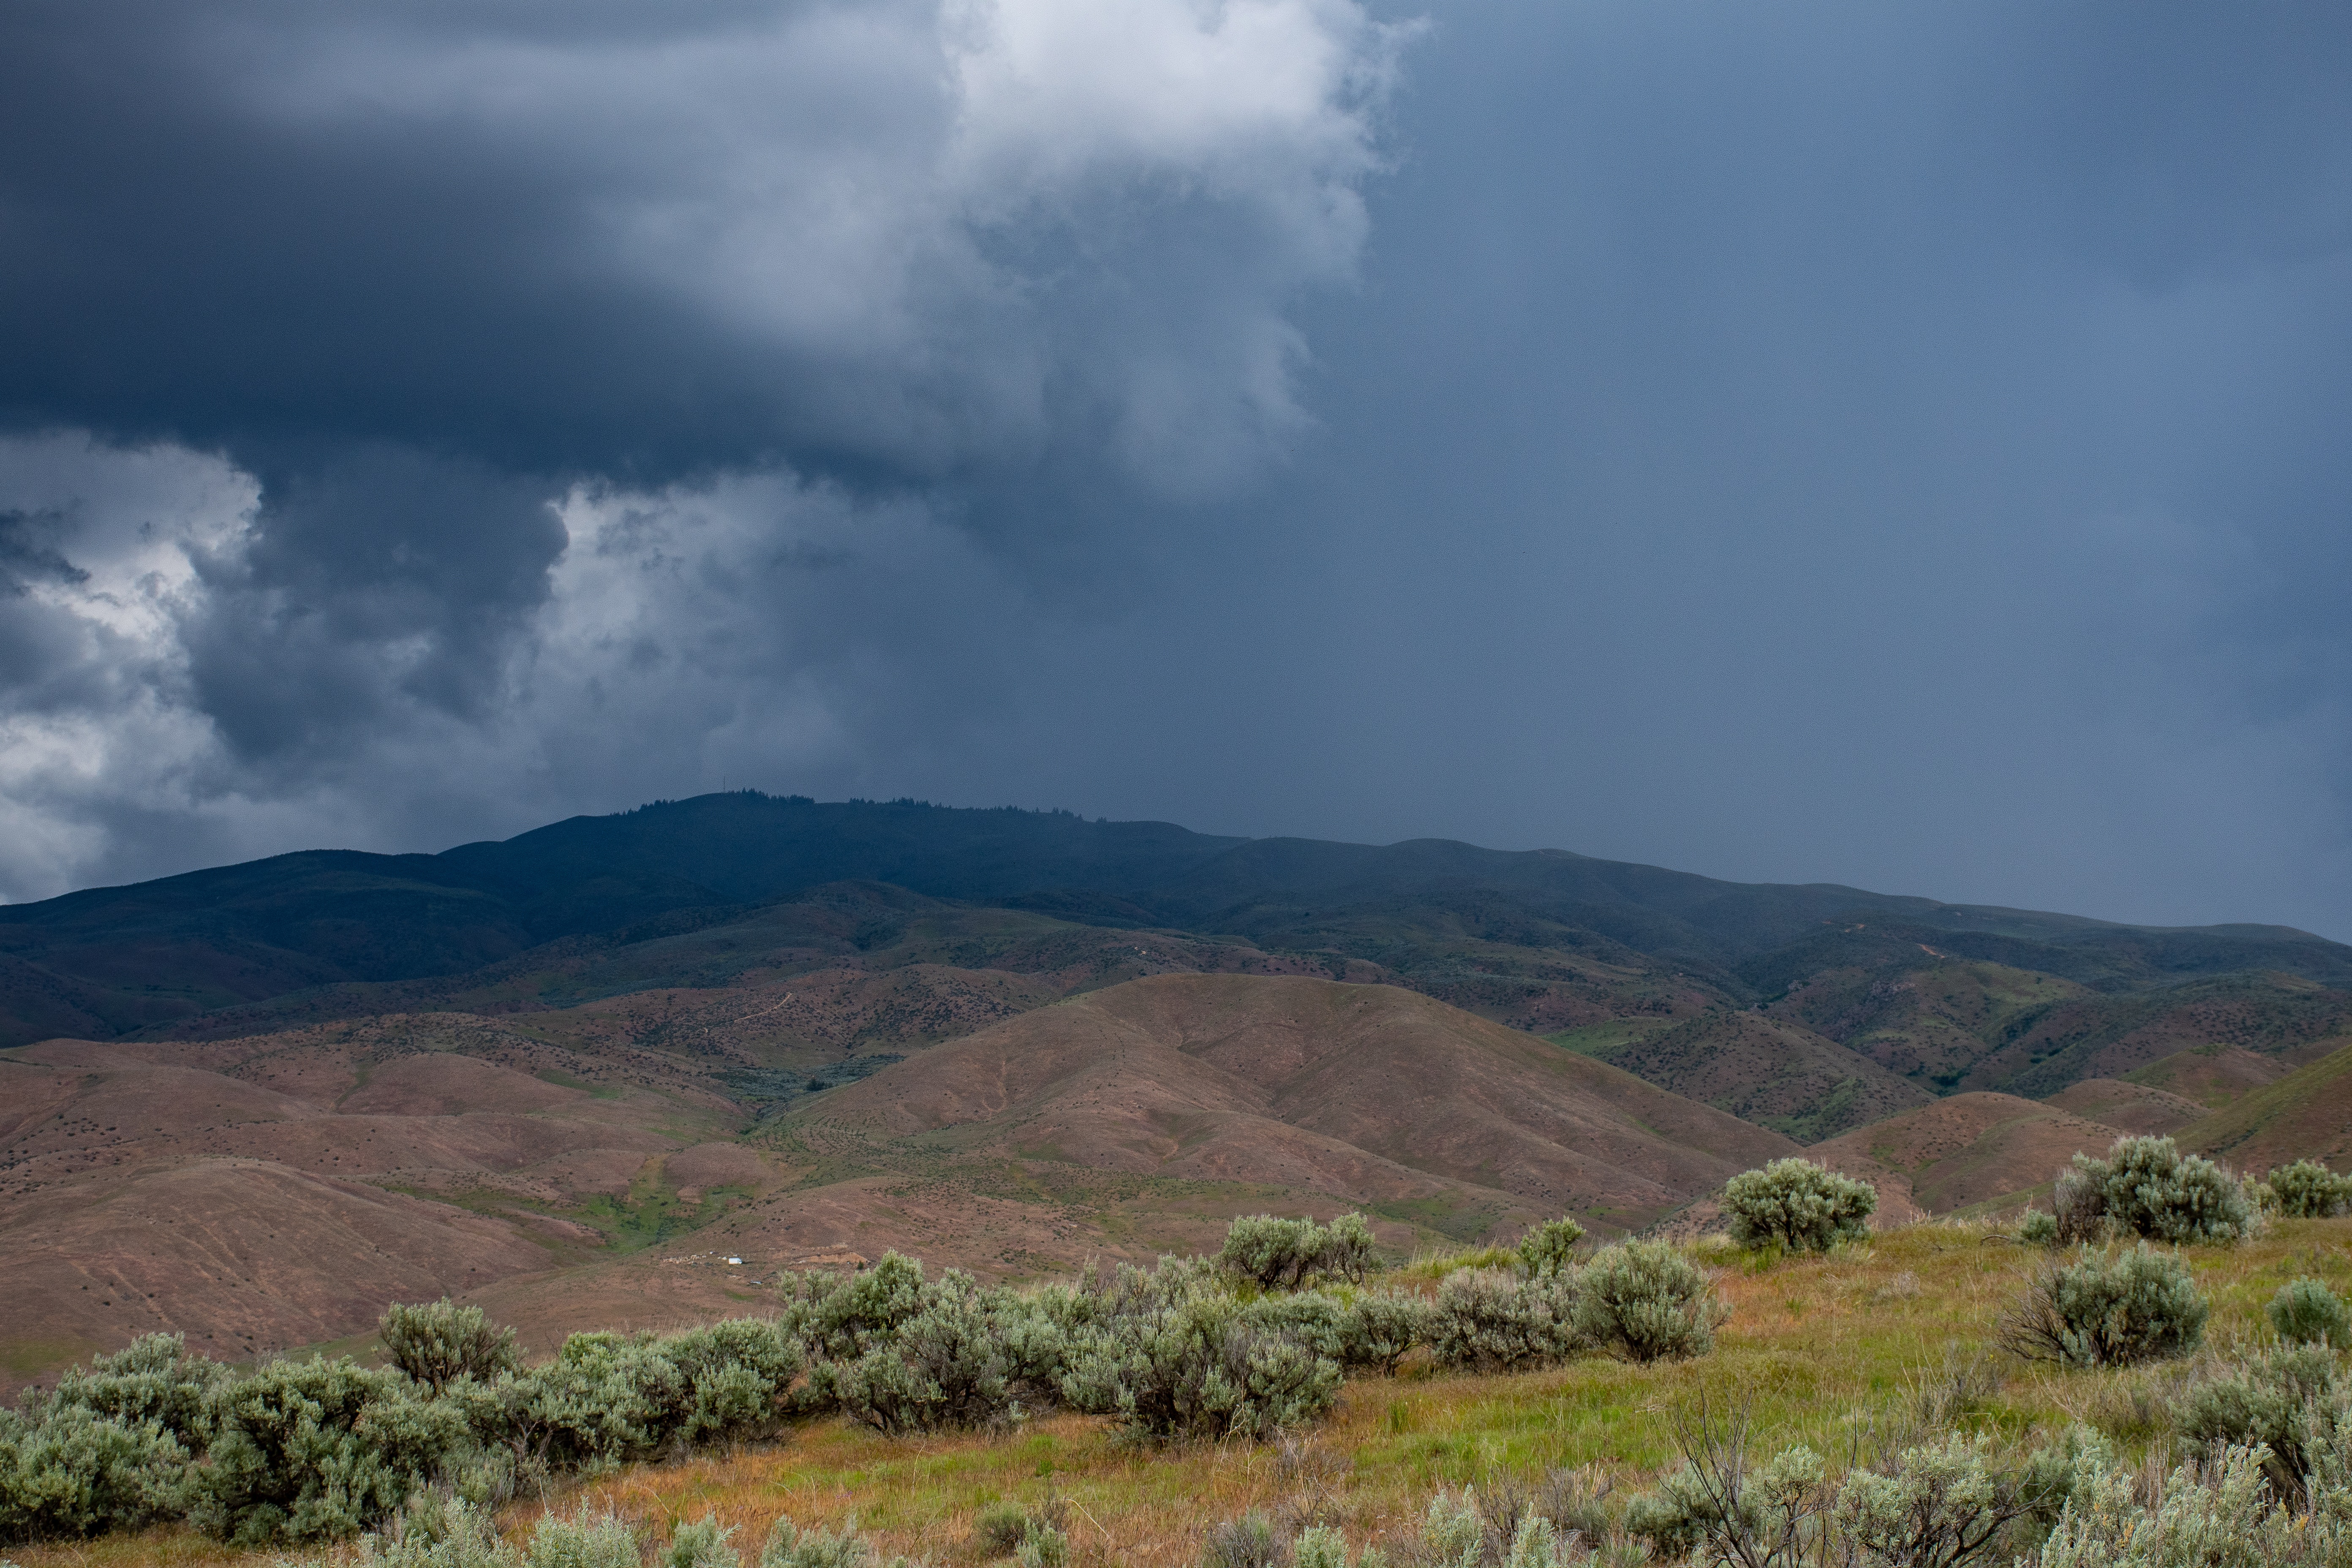
sky, cloud, mountainous landforms, highland, mountain, wilderness, hill, natural environment, atmospheric phenomenon, ecoregion, geological phenomenon, ridge, plant community, fell, landscape, atmosphere, cumulus, grassland, steppe, national park, shrubland, savanna, hill station, meteorological phenomenon, mountain range, plain, plateau, horizon, road, chaparral, forest